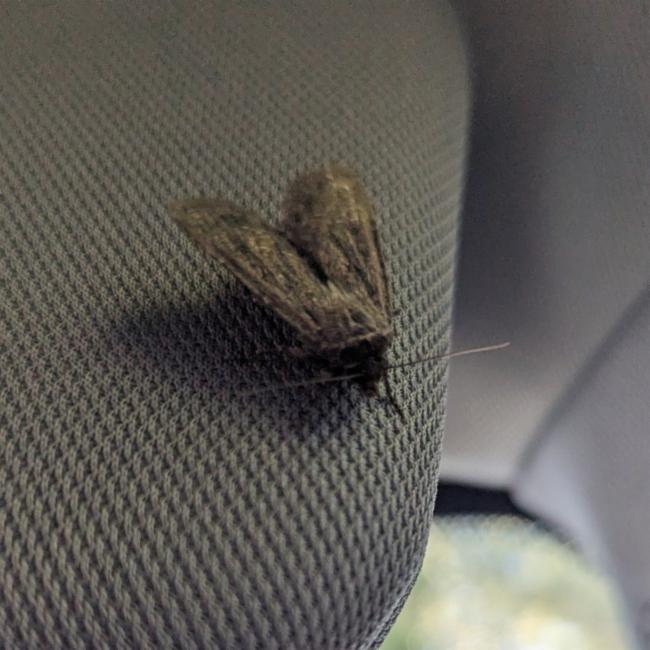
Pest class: cutworms